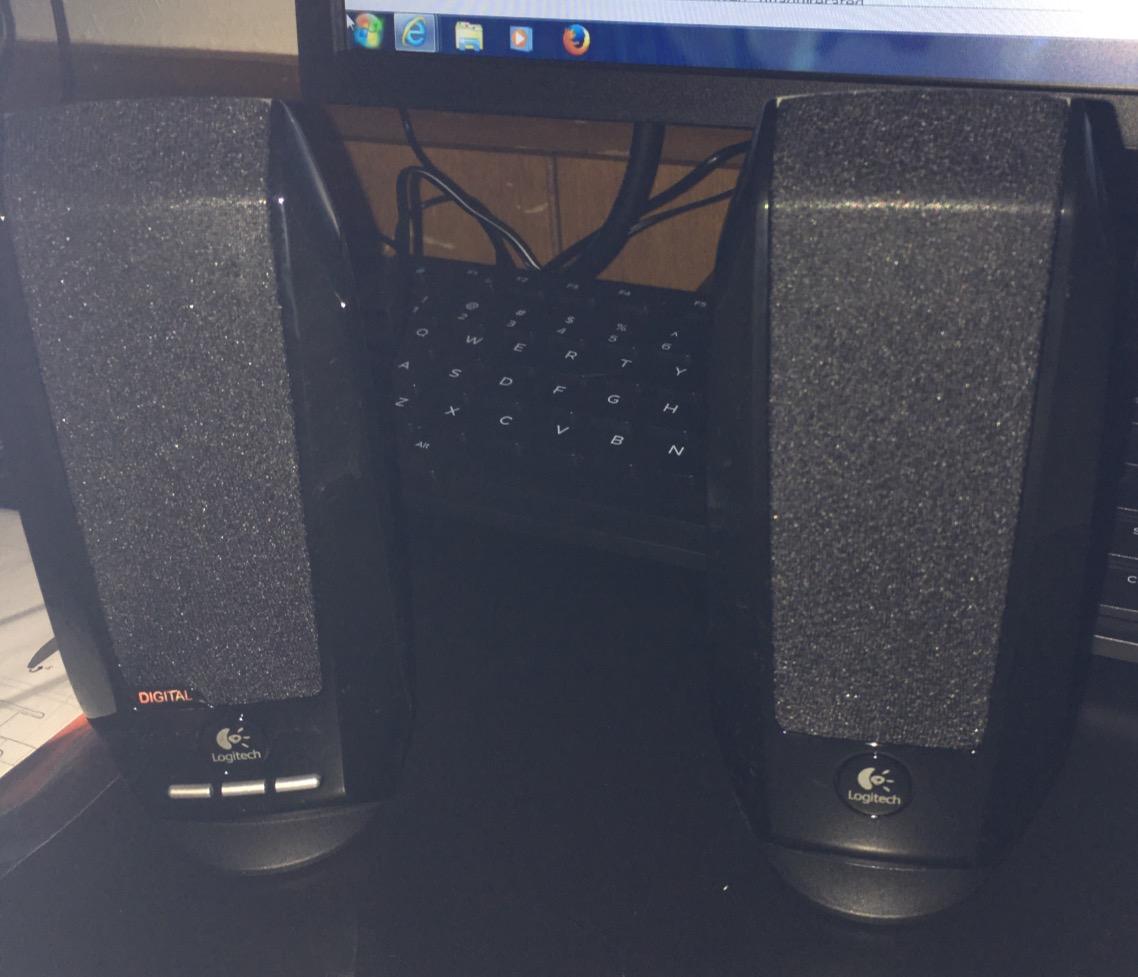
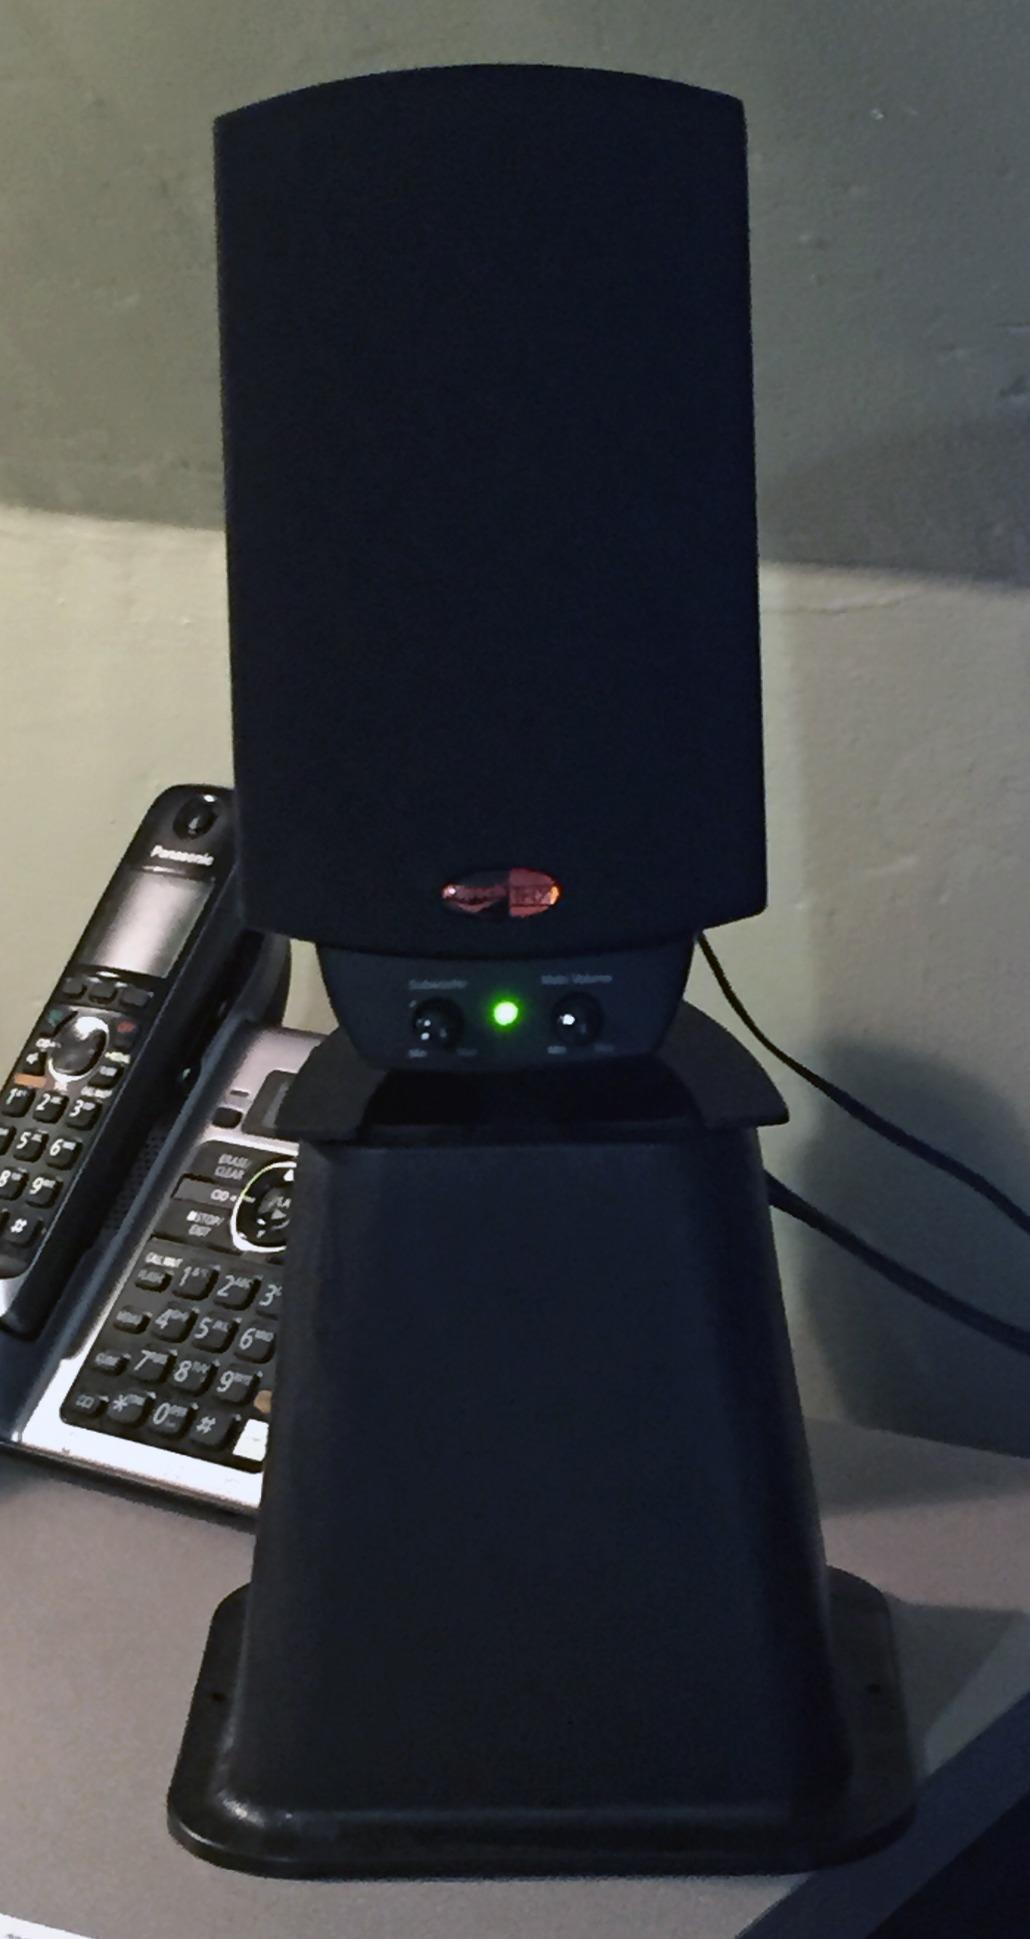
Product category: speaker
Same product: no